Military uniform

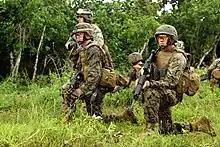
U.S. Marines in MARPAT combat uniforms. The marines was one of several service branches in the U.S. to adopt multi-scale camouflage during the 21st century.

During the Indian Rebellion of 1857 the forces of the East India Company in India dyed their white summer tunics to neutral tones; initially a tan called khaki (from the Hindi word for "dusty"). This was a temporary measure which became standard in the Indian service in the 1880s. Only during the Second Boer War in 1902, did the entire British Army standardise on dun for Service Dress including the British Indian Army. The modern Indian Army uniform standardises on dun for khaki.